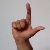
The image shows a hand gesture representing the letter 'L' in Indian Sign Language.